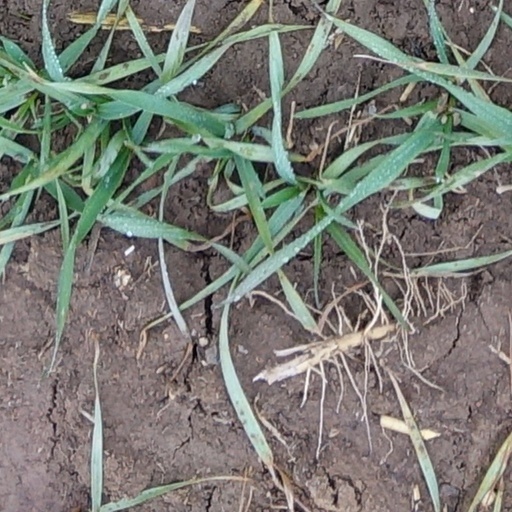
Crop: wheat